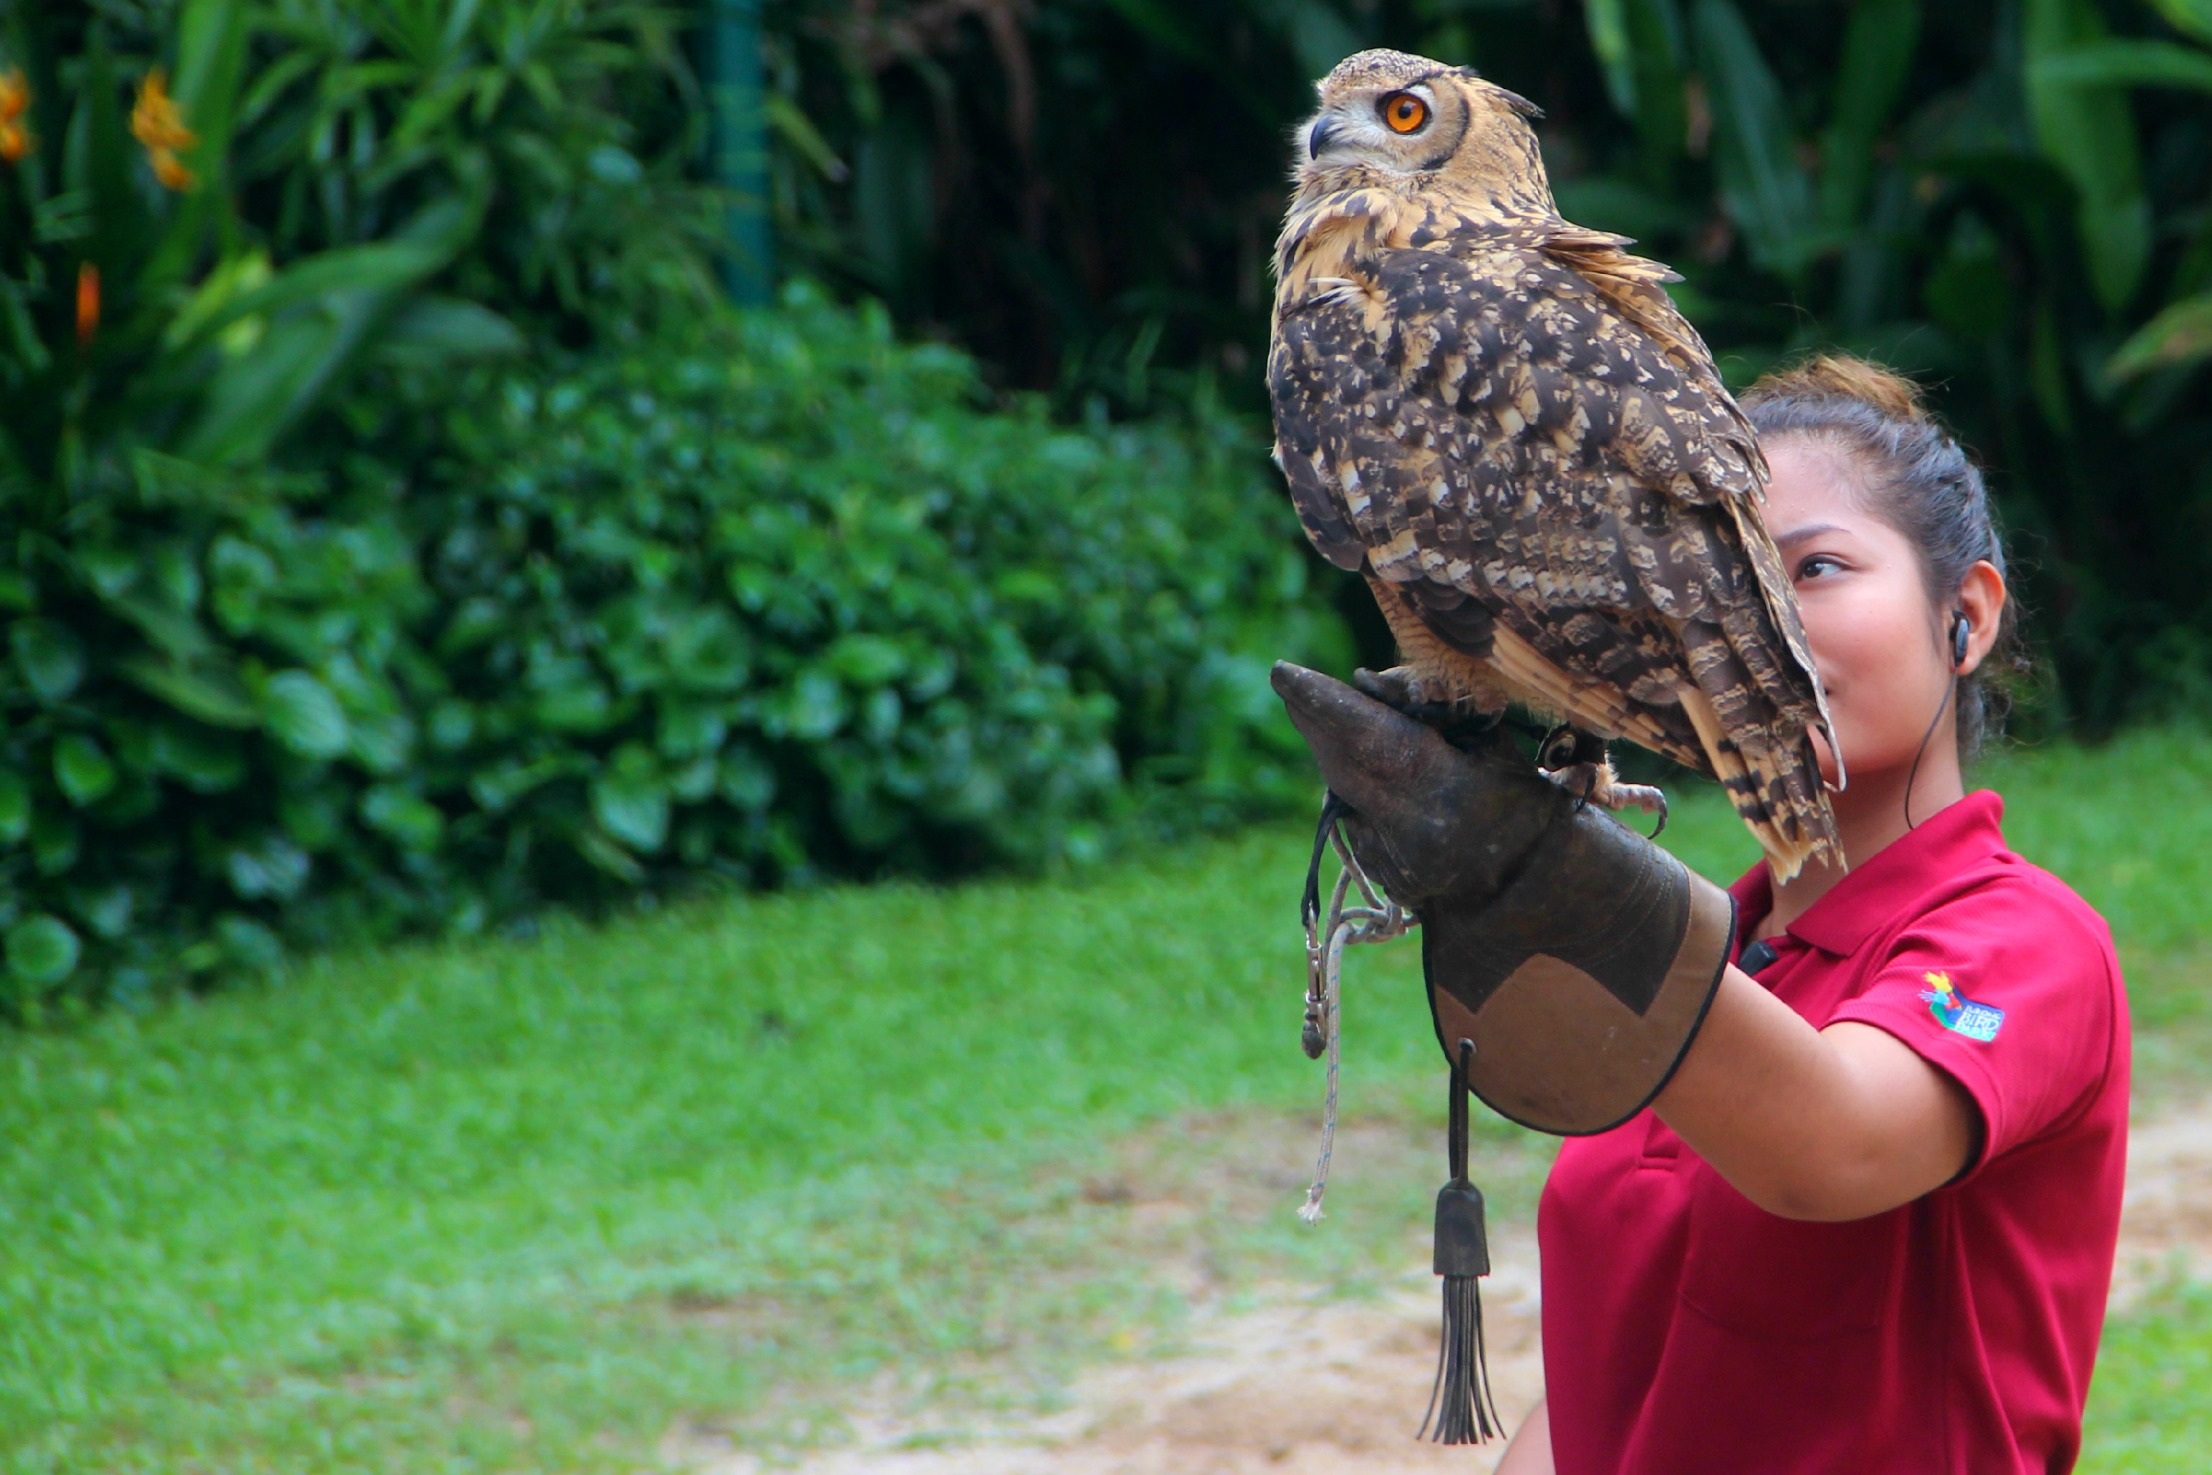
bird, girl, woman, wildlife, beak, owl, fauna, bird of prey, vertebrate, bird park